Joessel-class submarine

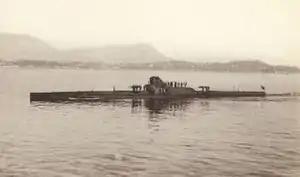
"Joessel"

After completion, the ships were refitted: they received a new higher cylindrical conning tower, bridge and two periscopes of (at the conning tower) and (in the central operations room).